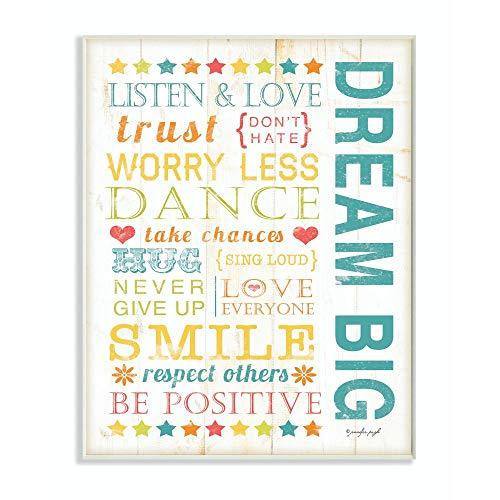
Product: Stupell Home Décor Dream Big Typography Canvas Wall Art, 16 x 20, Multi-Color
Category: Baby Products | Nursery | Décor | Wall Décor | Wall Plaques
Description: Lithograph Print Mounted on Sturdy 0.5 Inch MDF wood.
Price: $34.99
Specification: ProductDimensions:10x15x0.5inches|ItemWeight:2pounds|ShippingWeight:2.55pounds(Viewshippingratesandpolicies)|Department:baby-girls|Manufacturer:TheKidsRoombyStupell|ASIN:B00AO07OX2|Itemmodelnumber:brp-1387